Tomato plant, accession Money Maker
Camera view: tilt-top (135 deg); turntable rotation: 0 degrees
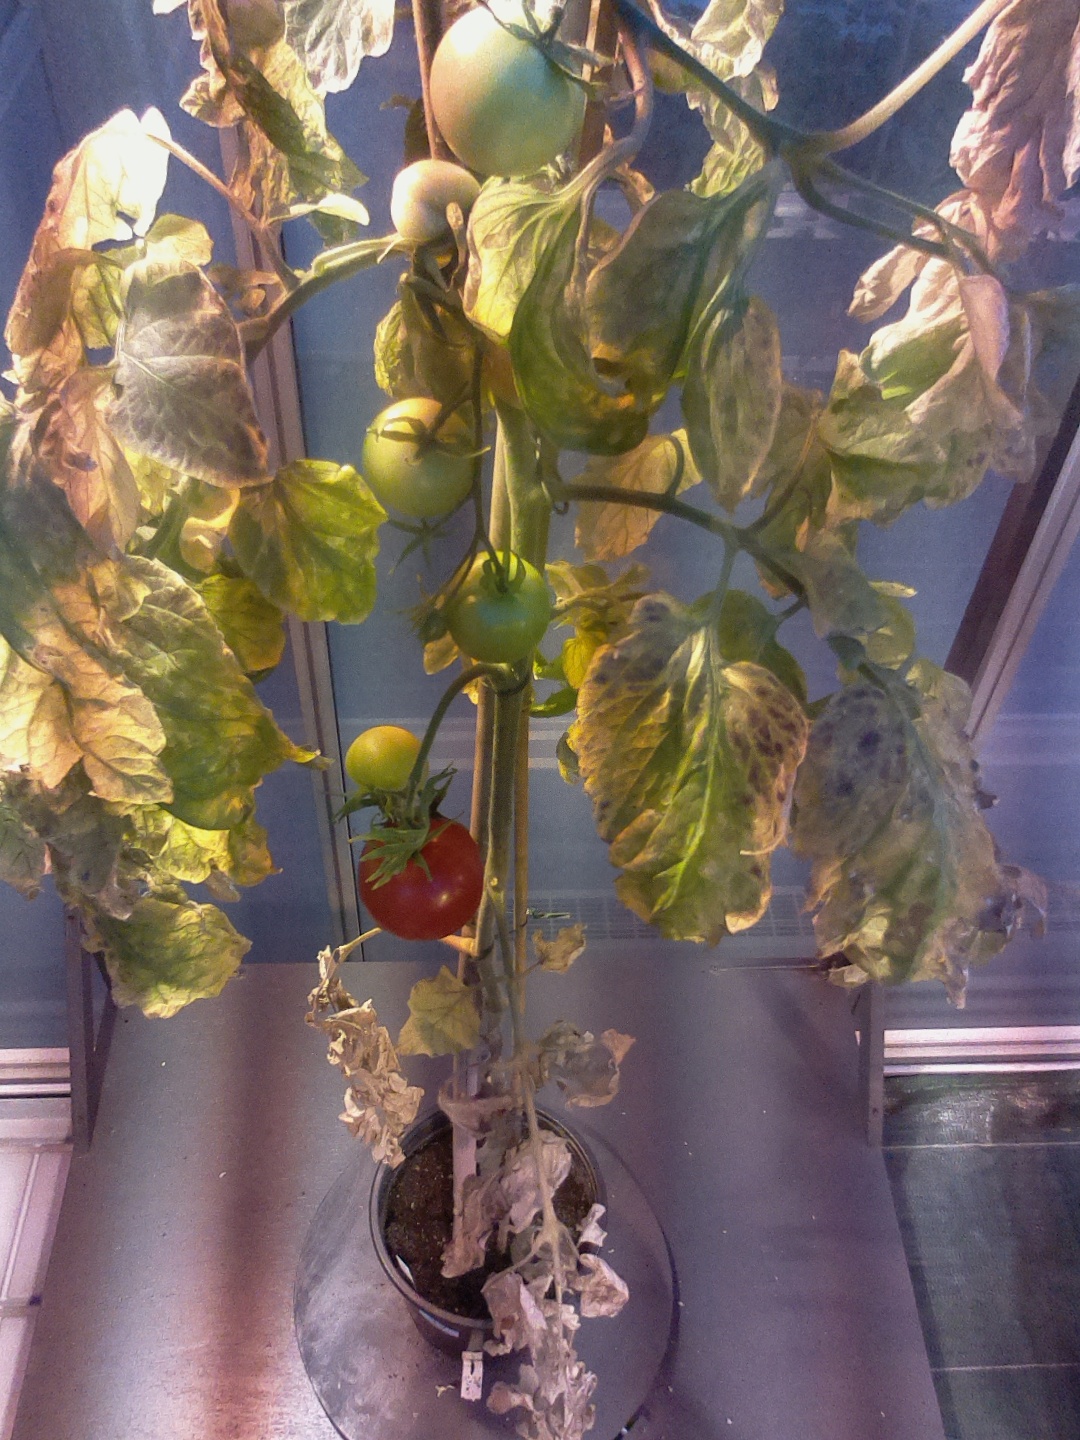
BBCH growth stage 83: 30%-40% of fruits show typical fully ripe color